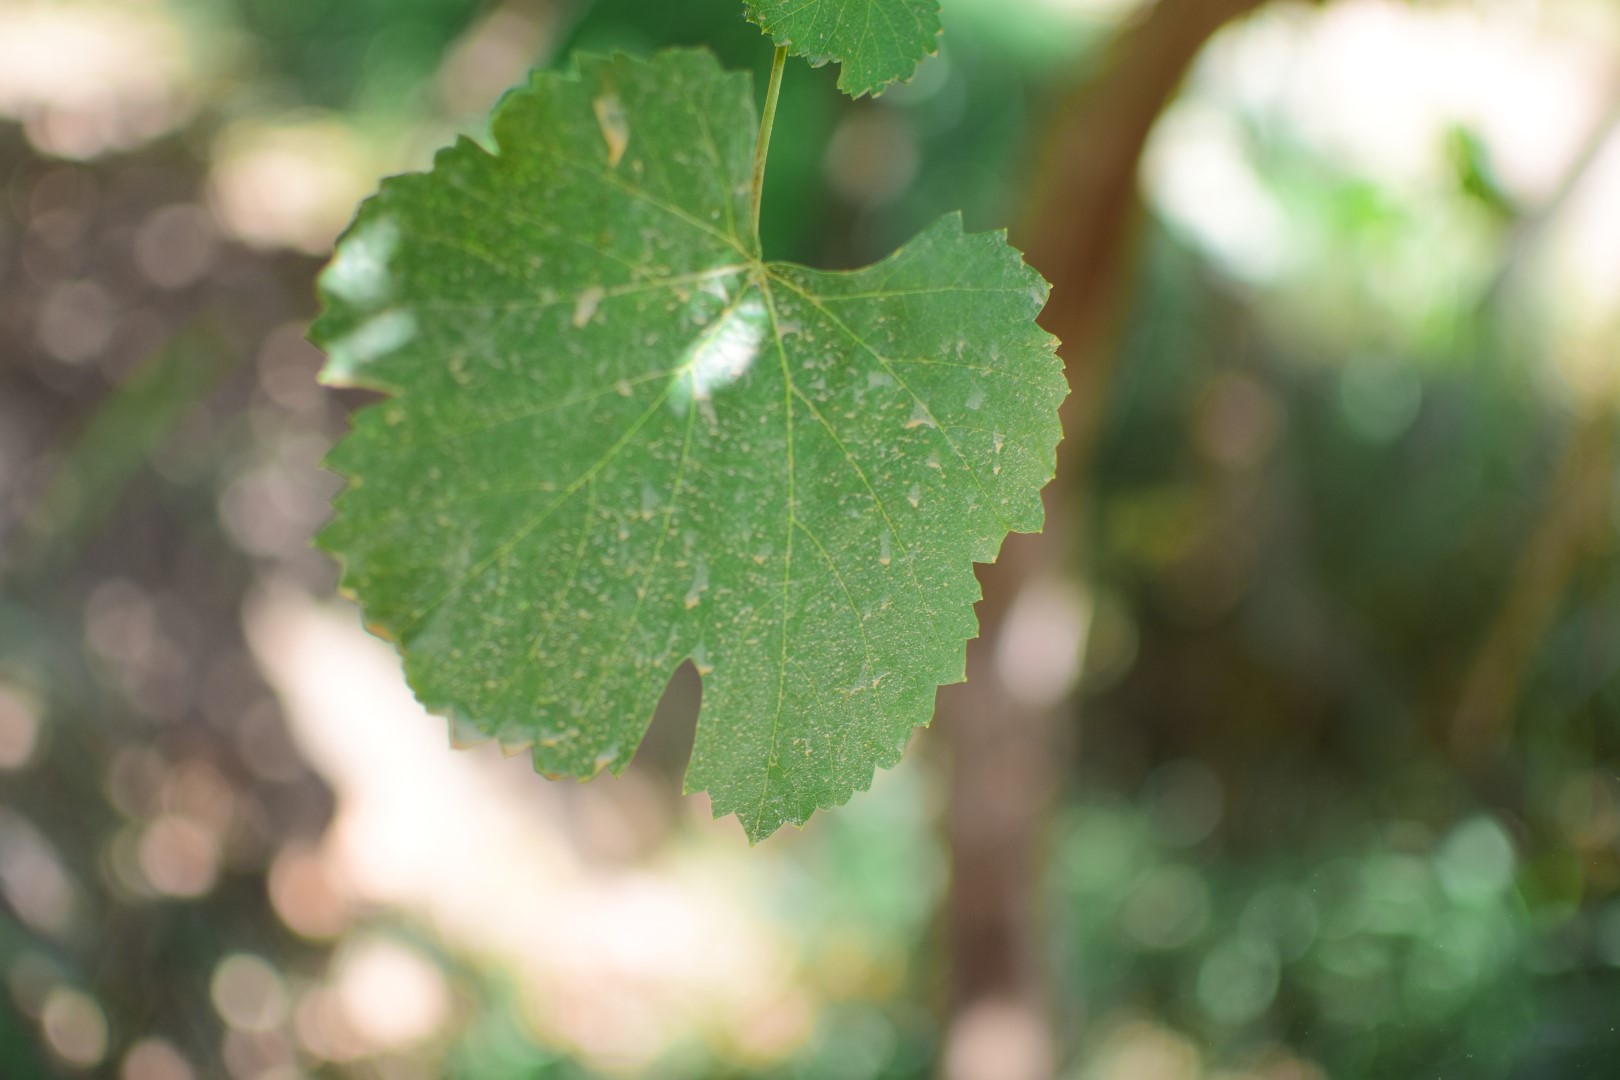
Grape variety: Frinsi